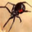
Label: spider